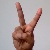
The image shows a hand gesture representing the letter 'V' in Indian Sign Language.